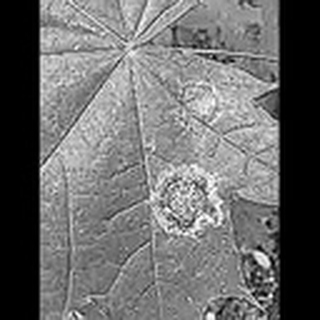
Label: cotton_target_spot